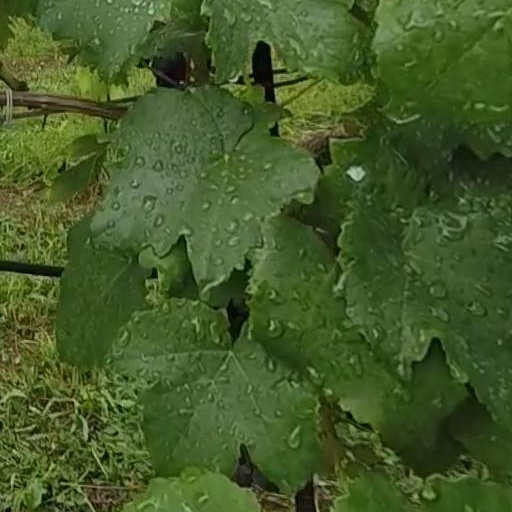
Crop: grape